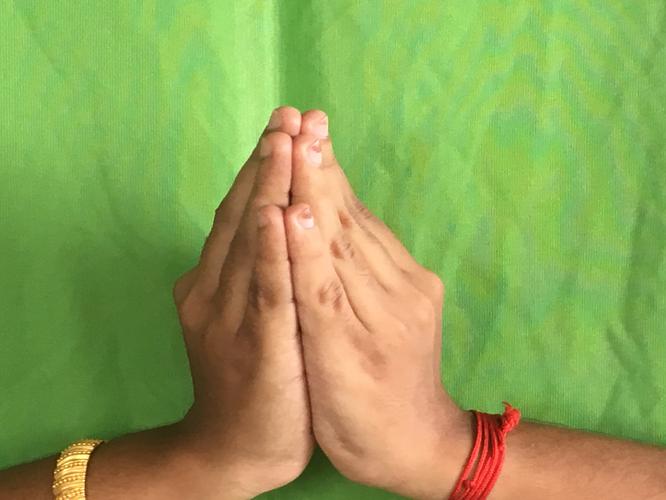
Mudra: Kapotham
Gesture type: double_hand